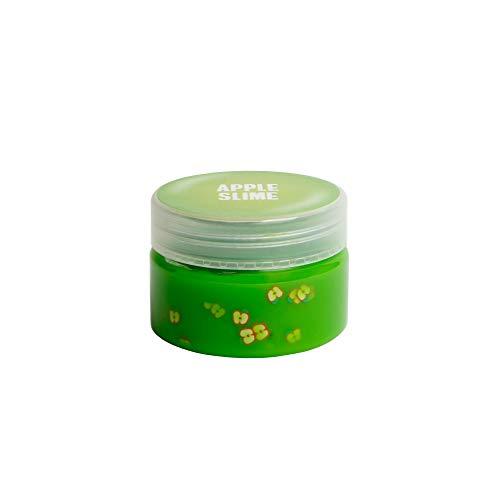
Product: Craft City Karina Garcia Slime Kit | 4 Pack | Pre Made Slime | Ages 8+ (School Lunch)
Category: Toys & Games | Novelty & Gag Toys | Slime & Putty Toys
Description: GIFT, TRADE, COLLECT THEM ALL: Give as a birthday gift, trade them with your friends or add to your Karina Garcia slime collection Check out our other slime packs.
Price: $11.63
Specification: ProductDimensions:2.7x2.7x7.7inches|ItemWeight:7.4ounces|ShippingWeight:1.1pounds(Viewshippingratesandpolicies)|ASIN:B07XZVR6MH|Itemmodelnumber:CC01051|Manufacturerrecommendedage:3yearsandup